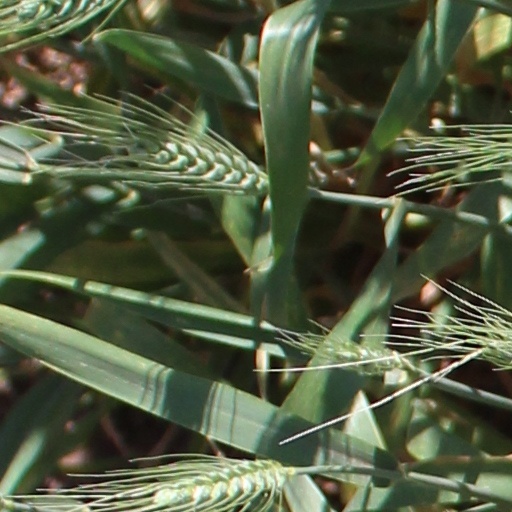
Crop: wheat